Legal history of cannabis in the United States

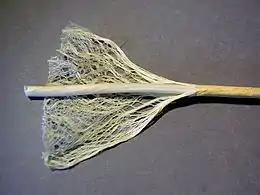
Hemp, bast with fibers. The stem in the middle.

The American Medical Association (AMA) opposed the act because the tax was imposed on physicians prescribing cannabis, retail pharmacists selling cannabis, and medical cannabis cultivation and manufacturing; instead of enacting the Marihuana Tax Act the AMA proposed cannabis be added to the Harrison Narcotics Tax Act. This approach was unappealing to some legislators who feared that adding a new substance to the Harrison Act would subject that act to new legal scrutiny. Since the federal government had no authority under the 10th Amendment to regulate medicines, that power being reserved by individual states in 1937, a tax was the only viable way to legislate marijuana.